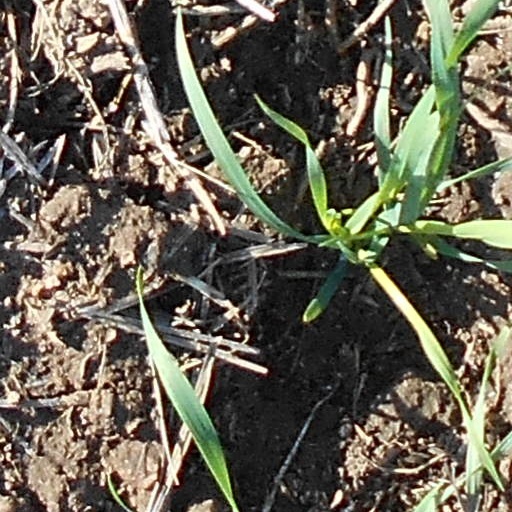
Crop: wheat